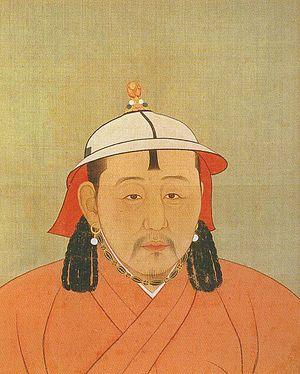
Qaïchan ou Khaichan, né le 4 août 1281 et décédé le 27 janvier 1311, est un Khagan de l'Empire mongol, sous la dynastie Yuan, qui règne entre le 21 juin 1307 et le 21 janvier 1311 sous le nom de Külüg.
La dynastie Yuan est fondée par Kubilai Khan, petit-fils de Gengis Khan, qui devient khagan de l'empire mongol en 1260 et achève la conquête de la Chine en 1279. Il confère a posteriori des noms posthumes et des noms de temple à ses prédécesseurs.